John Singleton Copley

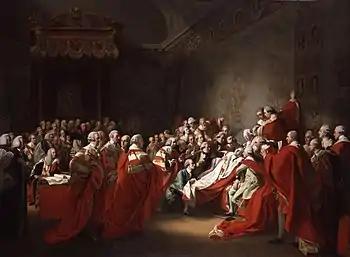
"The Death of the Earl of Chatham" (1779–81), a key work in establishing Copley's reputation as a history painter.

Copley's plan of study and mode of living at Rome are described in several letters. He found time for excursions. He visited Naples in January 1775, writing to his wife: "The city is very large and delightfully situated but you have no idea of the dirt … and the people are as dirty as the streets—indeed, they are offensive to such a degree as to make me ill". The excavations at Pompeii greatly interested him and in company with Ralph Izard of South Carolina (whose family portrait he later painted) he extended his journey to Paestum. At Rome early in 1775 he copied Correggio's "St. Jerome" on commission from Lord Grosvenor, and other works for Mr. and Mrs. Izard. About May 20 he started on a tour northward through Florence, Parma, Mantua, Venice, Trieste, Stuttgart, Mainz, Cologne, and the Low Countries. From Parma he wrote to Henry Pelham urging that the whole family leave America at once since, "if the Frost should be severe and the Harbour frozen, the Town of Boston will be exposed to an attack; and if it should be taken all that have remained in the town will be considered as enimys to the Country and ill treated or exposed to great distress." This anxiety was groundless, for Mrs. Copley and the children had already sailed on May 27, 1775, from Marblehead in a ship crowded with refugees. She arrived in London some weeks before Copley returned from the Continent, making her home with her brother-in-law, Henry Bromfield. Her father, Richard Clarke, and her brothers came soon after. Copley happily rejoined his family and set up his easel, at first in Leicester Fields and later at 25 George St., Hanover Square, in a house built by a wealthy Italian and admirably adapted to an artist's requirements. Here Mr. and Mrs. Copley and their son Lord Lyndhurst lived and died.